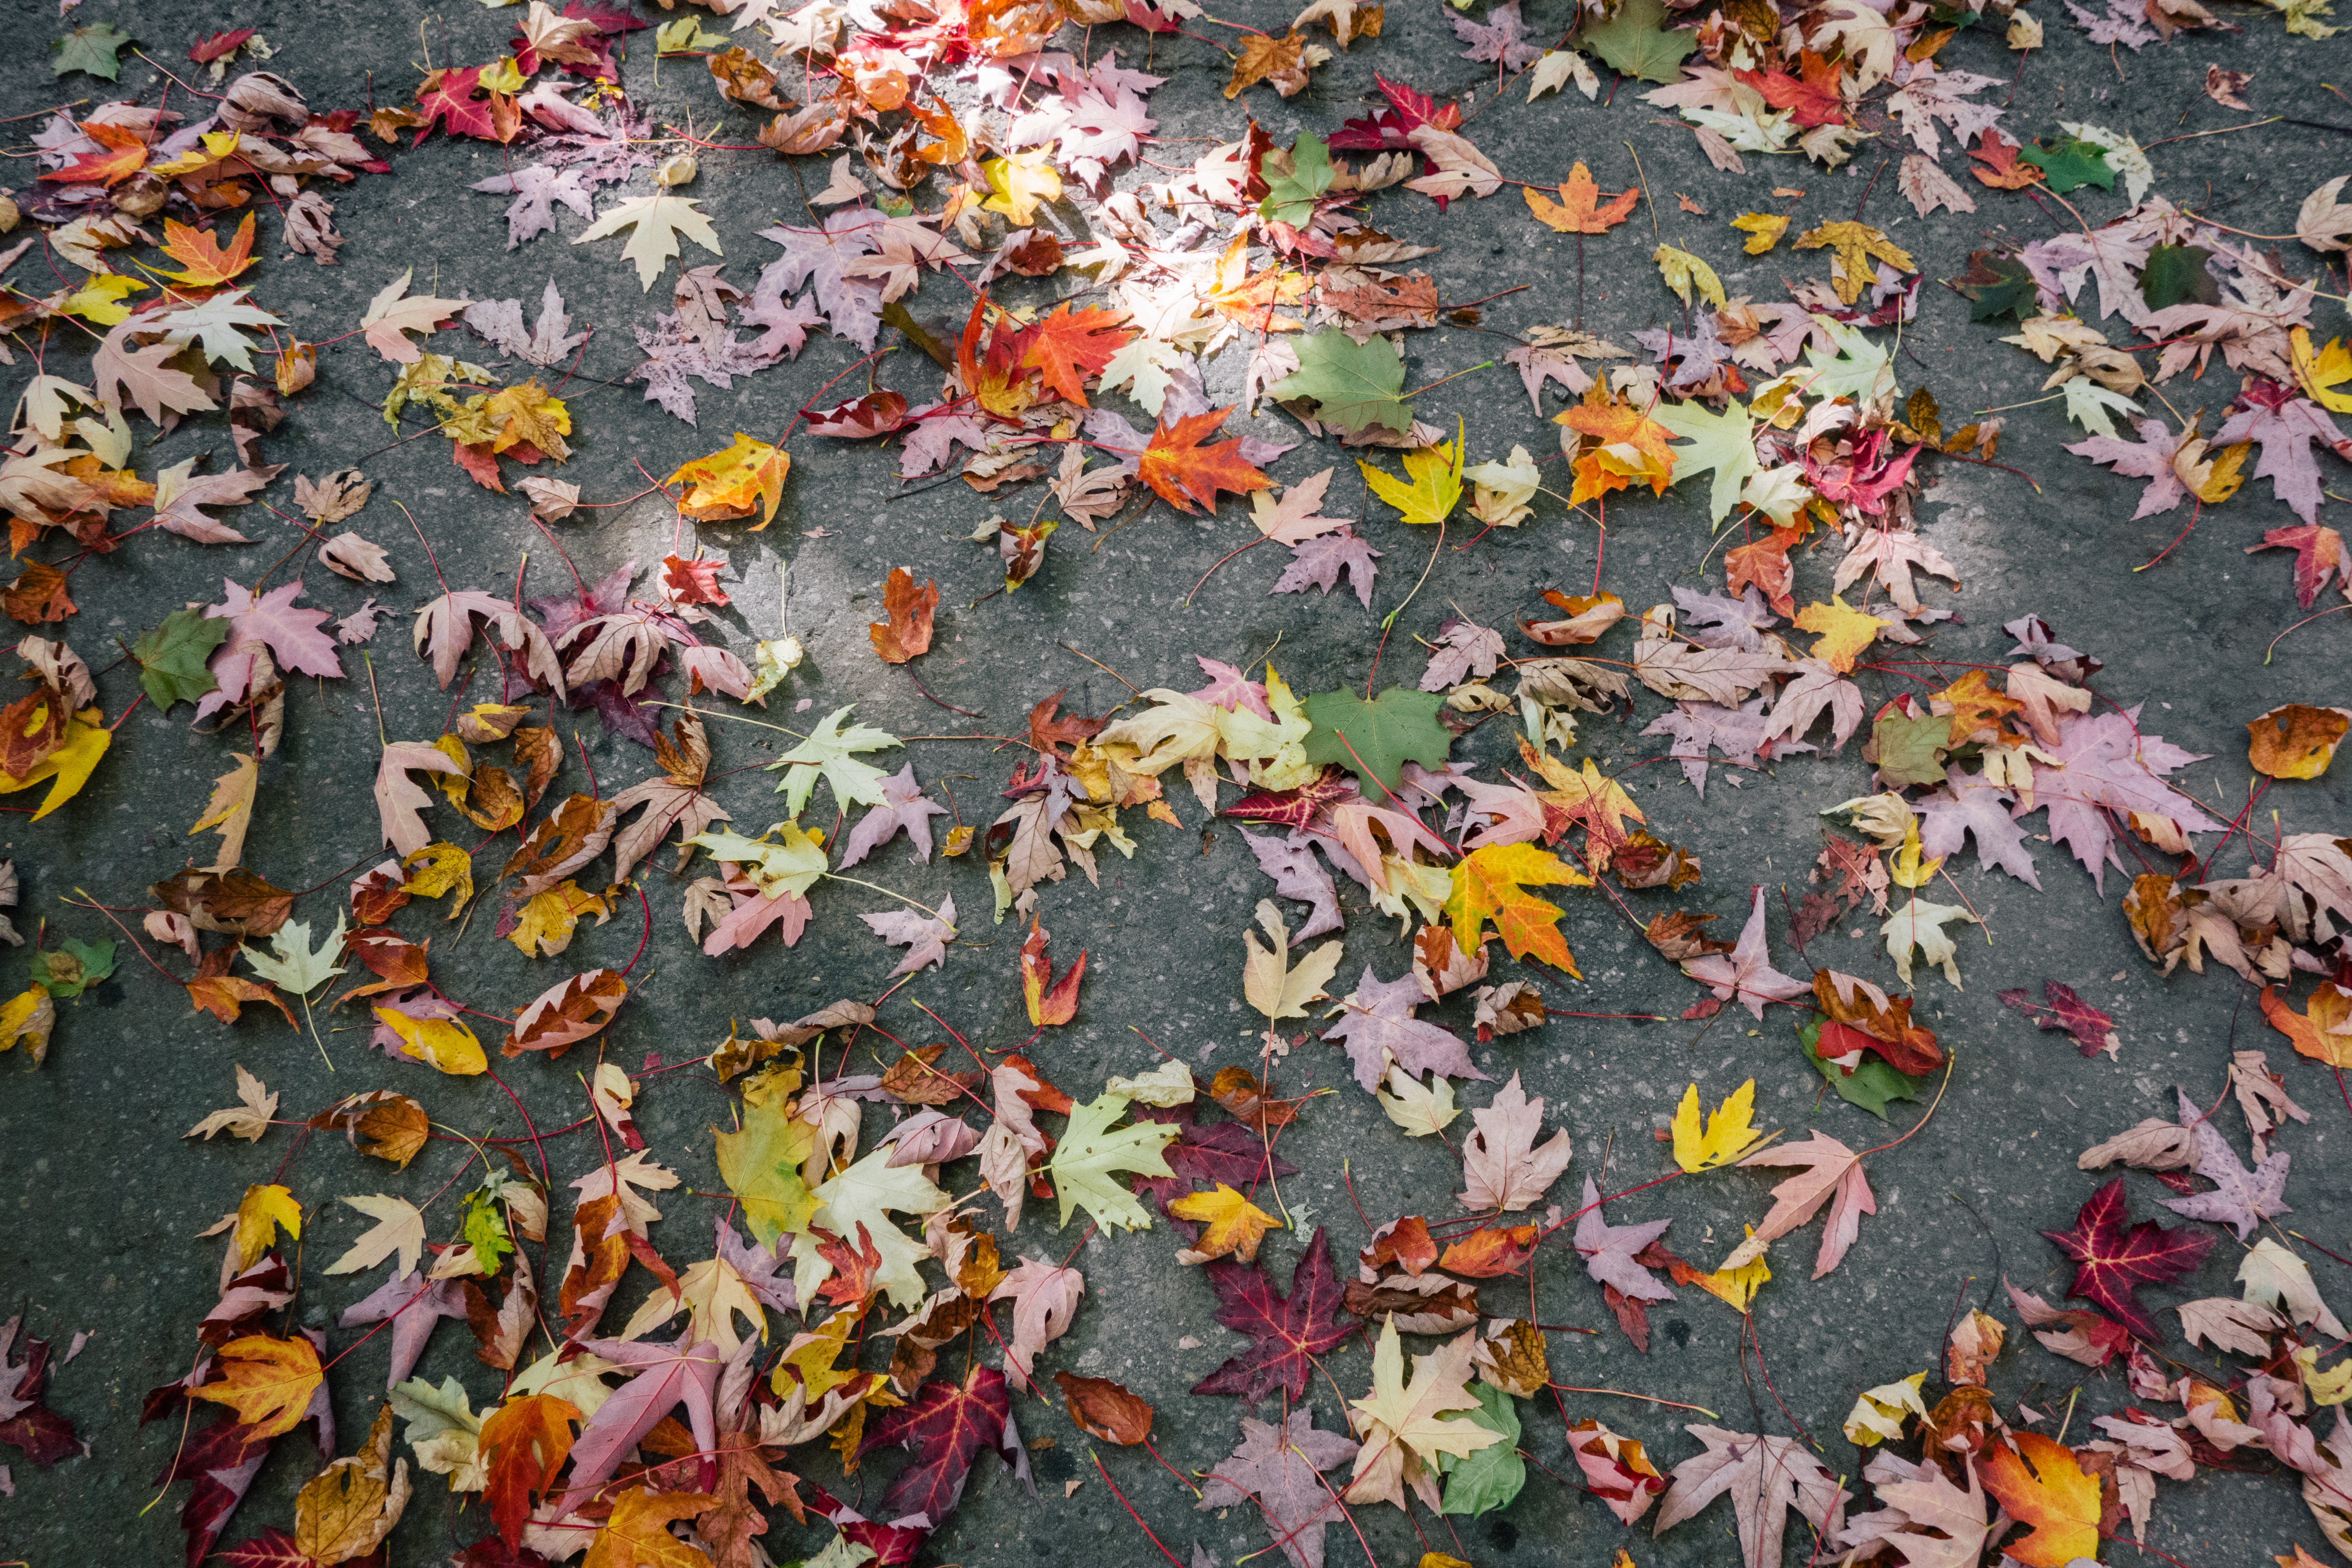
tree, plant, leaf, fall, flower, pattern, autumn, botany, flora, season, maple, land plant